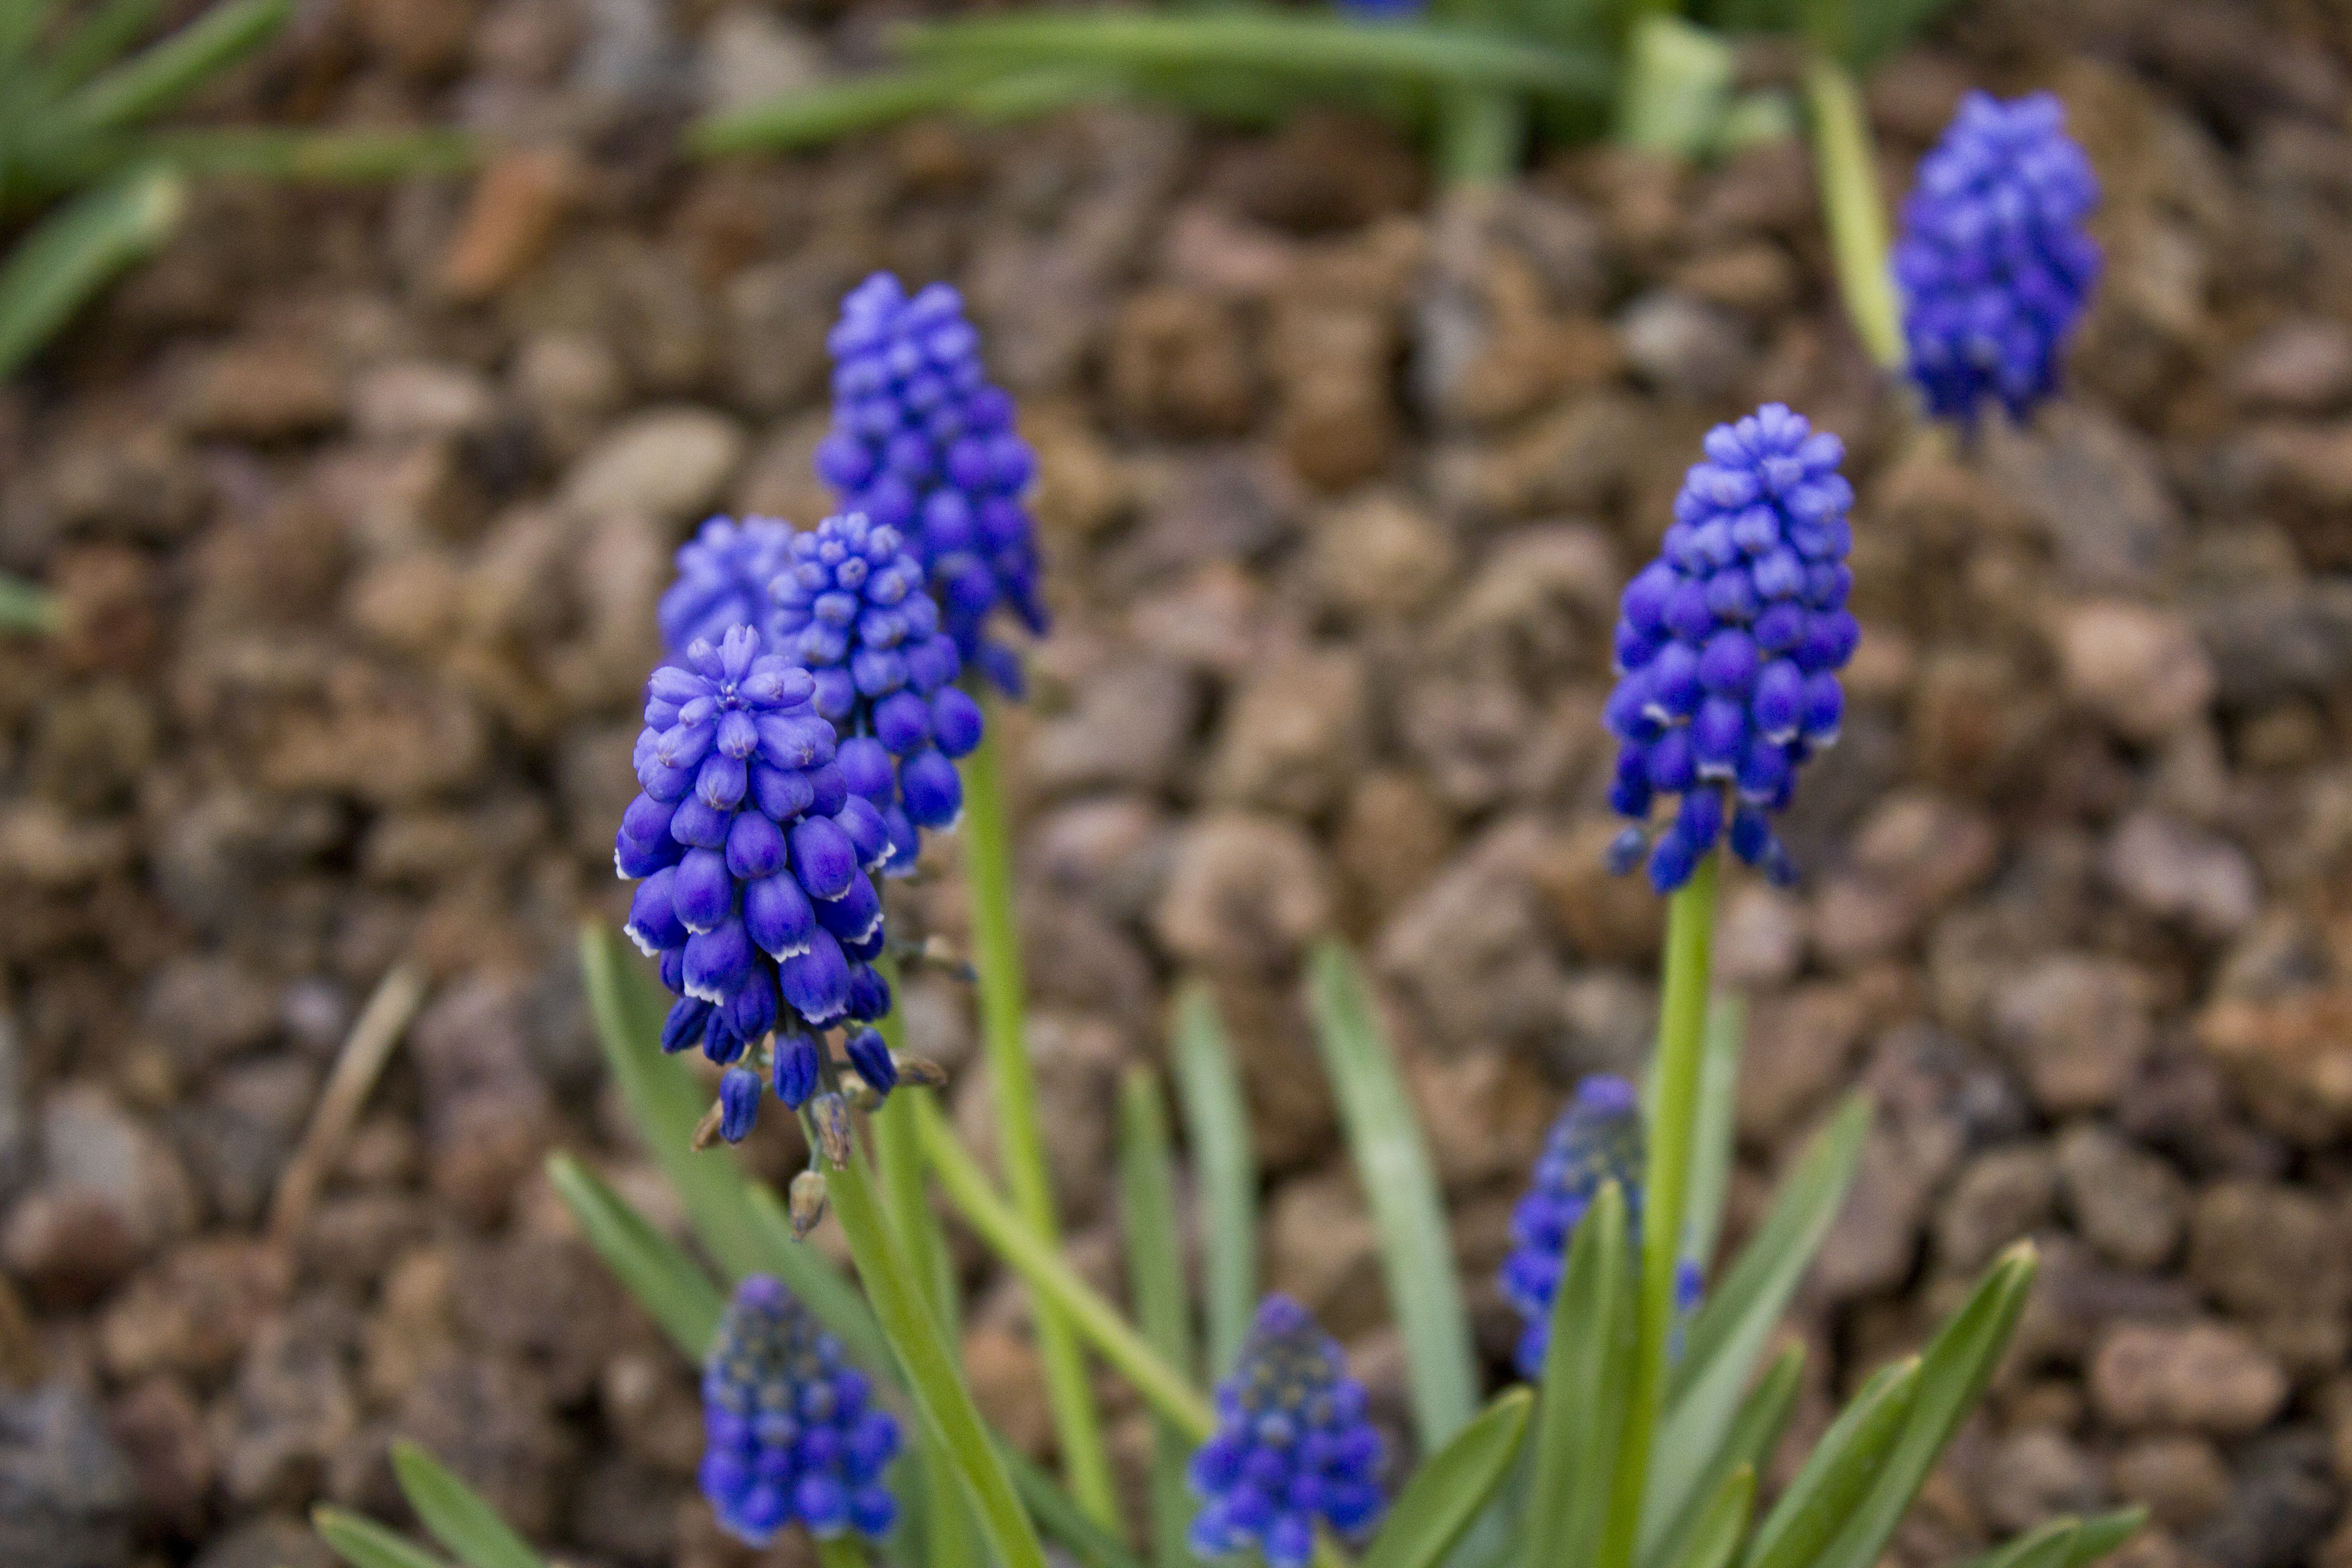
nature, plant, flower, purple, bloom, spring, color, botany, blue, garden, flora, lavender, wildflower, flowers, violet, beautiful, hyacinth, spring flower, scilla, lupin, macro photography, flowering plant, double flower, land plant, english lavender, french lavender